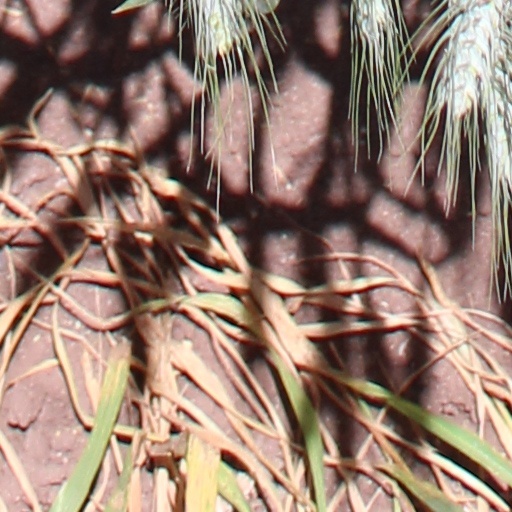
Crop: wheat